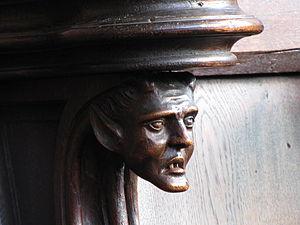
L'église Saint-Georges est une église gothique située dans la ville de Sélestat, dans le Bas-Rhin. Rivale de l'église conventuelle Sainte-Foy toute proche, elle marque l'essor de la bourgeoisie.